Triplemanía XXI

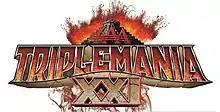
Official Logo

Triplemanía XXI was a professional wrestling pay-per-view (PPV) produced by the AAA promotion, which took place on June 16, 2013, at Arena Ciudad de México in Mexico City, Mexico. The event was the 21st year that AAA held a Triplemanía and it was the 28th show held under the Triplemanía as AAA held multiple Triplemanía shows some years. The annual Triplemanía show is AAA's biggest show of the year, serving as the culmination of major storylines and feature wrestlers from all over the world competing in what has been described as AAA's version of WrestleMania or their Super Bowl event.